Samsung Galaxy S20

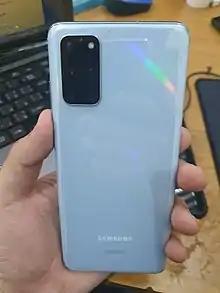
Back of an S20 Plus

The Galaxy S20 series has a design similar to the Samsung Galaxy Note 10, with an Infinity-O display containing a circular punch-hole in the top center this time for the frontal selfie camera. In a departure from past Galaxy S designs (except the S10 where the Lite model has the camera at the left) the rear camera array is not centered, but located in the corner with a rectangular protrusion similar to that of the iPhone 11, Google Pixel 4 and past Samsung flagships such as the Note 10, Galaxy S and the original Samsung Galaxy. The S20 and S20FE houses three cameras while the S20+ has four cameras in the bump, while the S20 Ultra houses four cameras in a larger bump. S20 phones sold in Europe had news aggregator upday in partnership with Axel Springer SE preinstalled, triggering notifications. Global color options for the first three phones are Cloud Pink, Cloud White, Cloud Blue, Cosmic Grey and Cosmic Black while the Fan Edition has Cloud Lavender, Cloud Mint, Cloud Navy, Cloud White, Cloud Red, and Cloud Orange. Cosmic Grey is available in all size variants except for the S20 FE, while Cosmic Black is limited to the S20+ and S20 Ultra, Cloud Blue is limited to the S20 and S20+, and Cloud Pink is exclusive to the S20. For the S20+, Prism Blue, is exclusively sold in Korea, Best Buy in the United States and through T-Mobile, Samsung Nederland and Tele2 in the Netherlands, while Aura Red is exclusive to Korea Telecom, Vodafone UK, Malaysia, and United Arab Emirates. Cloud White availability varies by country; in the United States it is exclusive to Verizon for the S20 with Ultrawide Band support. The S20 is sold in Italy, the S20+ is sold in Italy and Spain, and the S20 Ultra is sold in China and Germany.